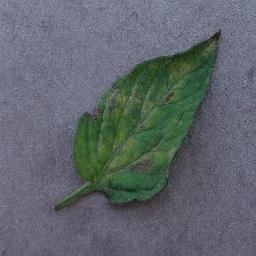
Label: Tomato___Leaf_Mold